Hand injury

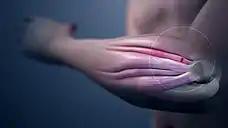
Inflamed tendons of the hand.

Tendinitis is disorder when tendons of the hands become inflamed. Tendons are thick fibrous cords that attach small muscles of the hand to bones. A Tendon is useful for generation of power to bend or extend the finger. When repetitive action is performed, tendons often get inflamed and present with pain and difficulty for moving the finger. In most cases, tendinitis can be treated with rest, ice and wearing splints. In some cases, an injection of corticosteroid may help. Tendinitis is primarily a disorder from overuse but if not treated properly, can become chronic. Severe cases need surgical decompression.